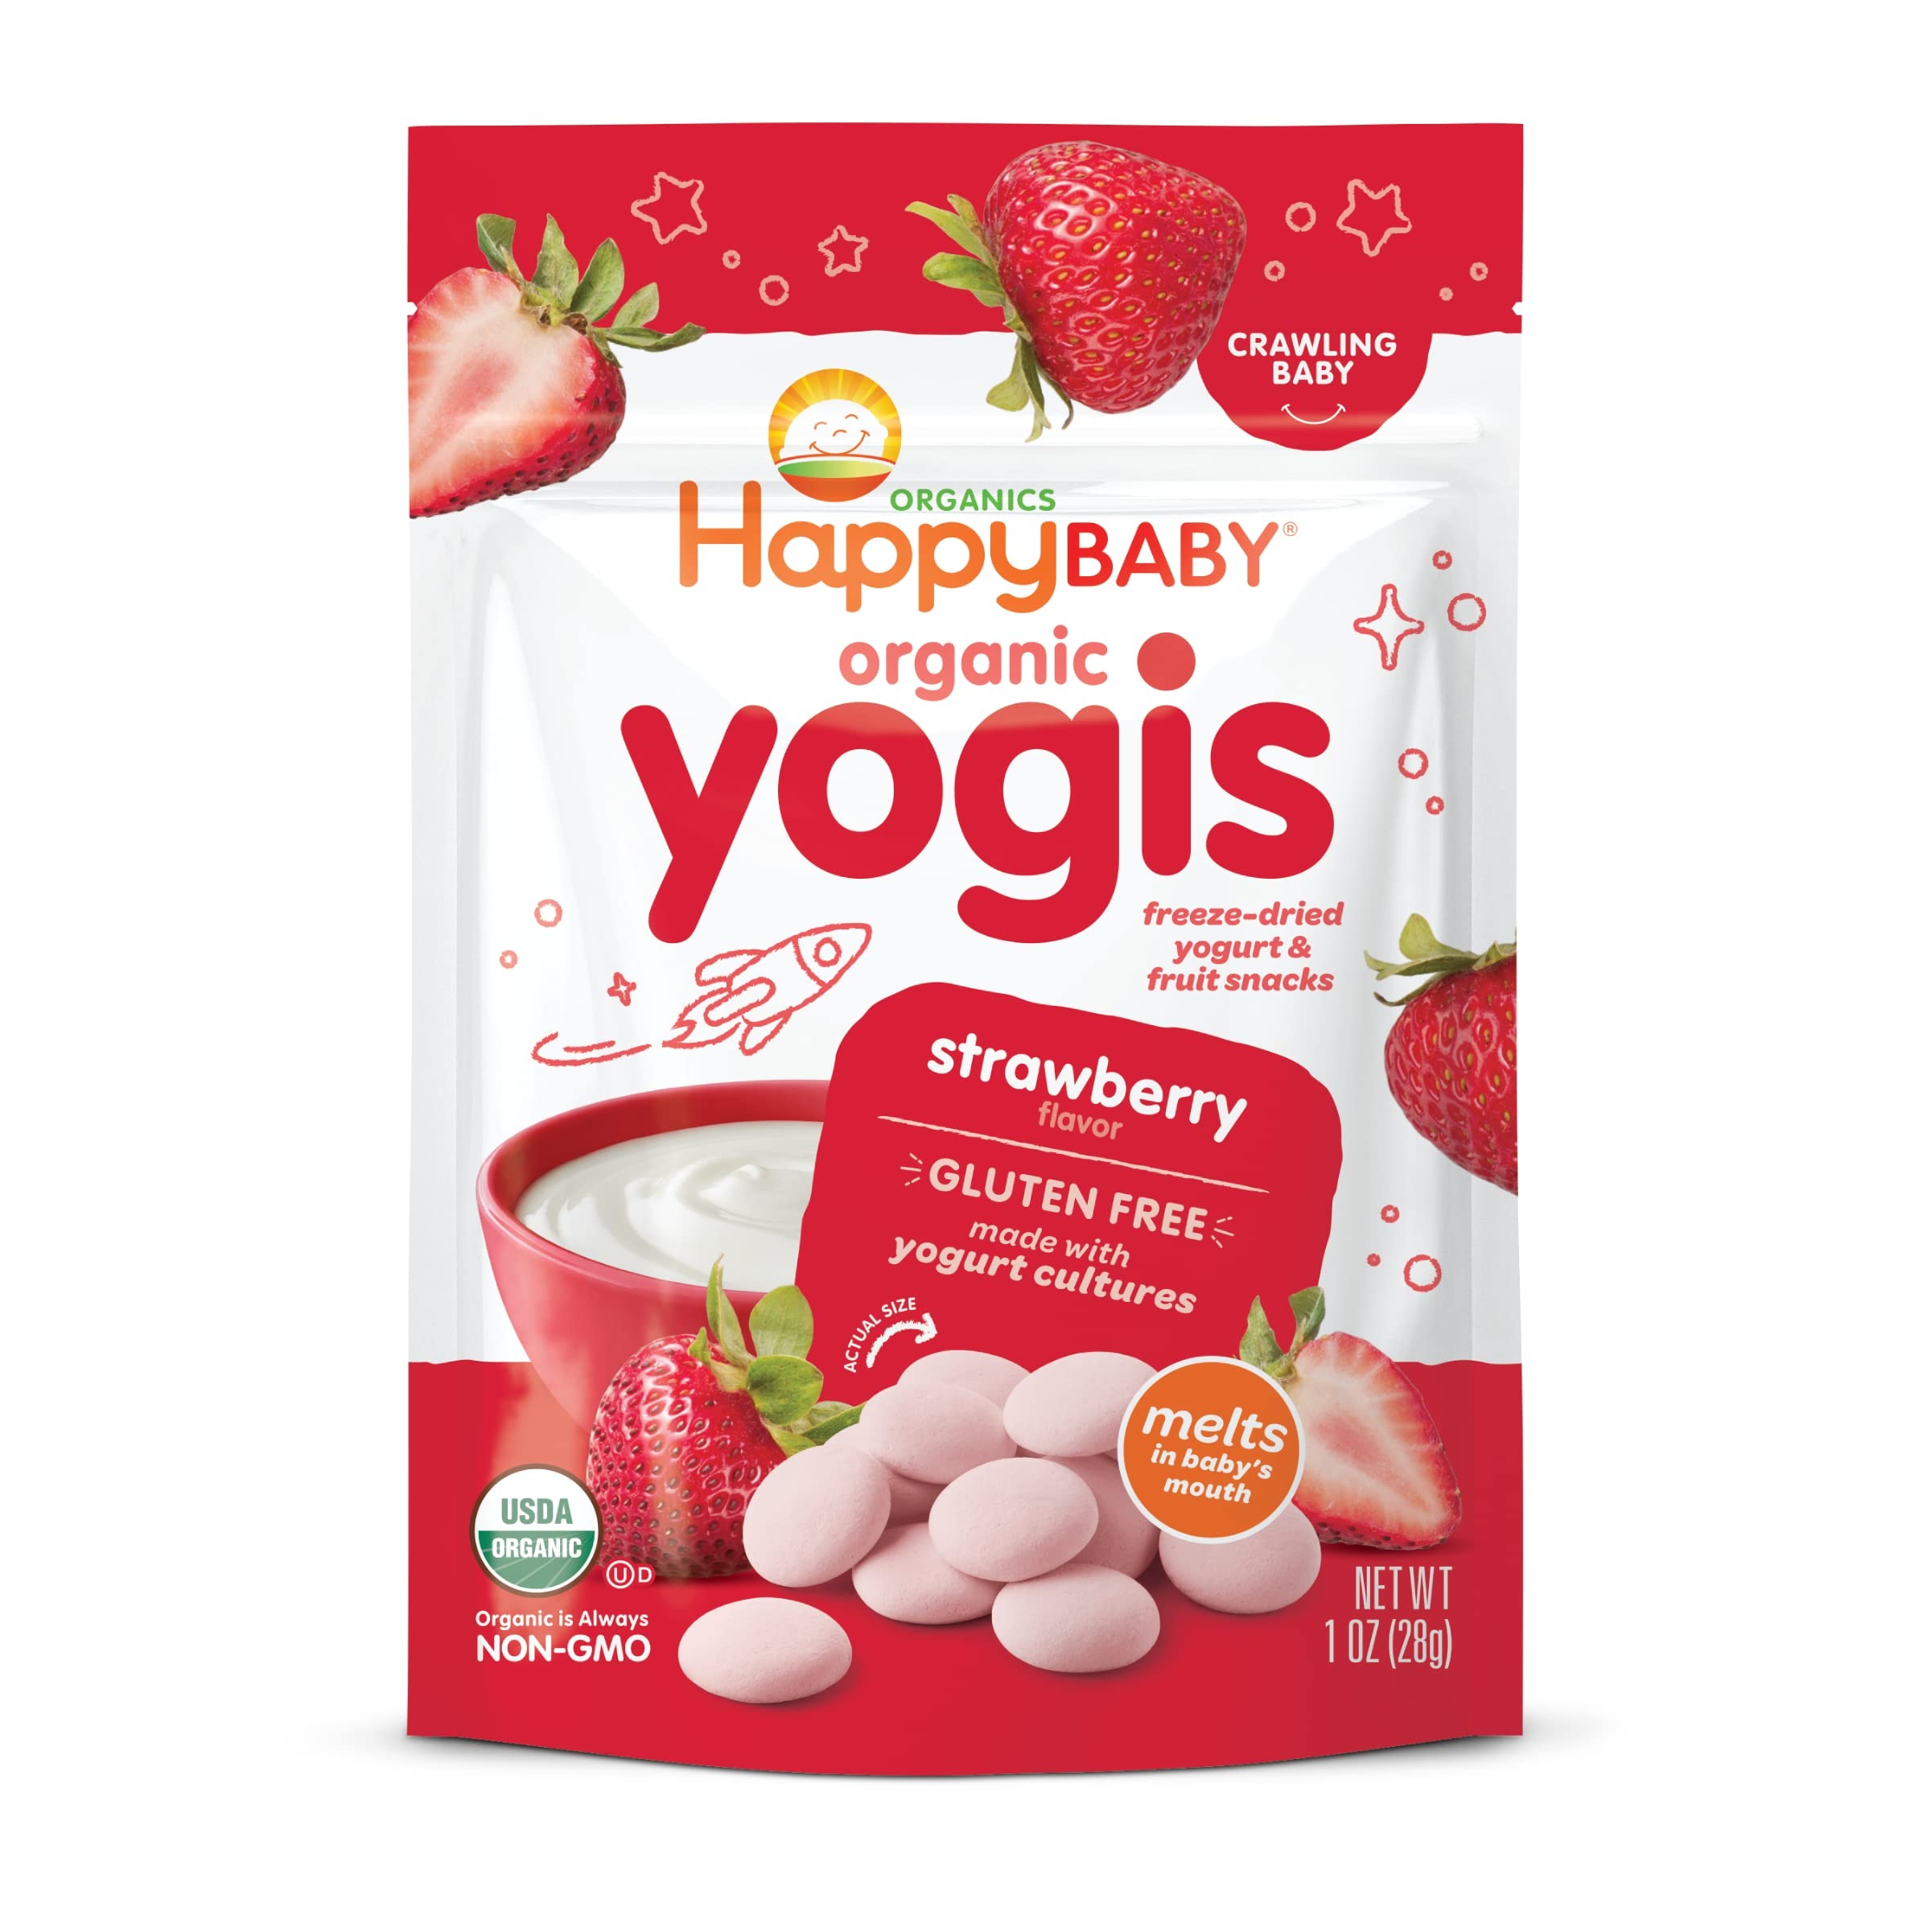
Item Name: Happy Baby Organics Yogis Freeze-Dried Yogurt & Fruit Snack, Strawberry, 1 Ounce (Pack of 1)
Bullet Point 1: Melt-in-your-mouth finger food for babies and toddlers
Bullet Point 2: Help teach baby tactility and self-feeding
Bullet Point 3: Certified organic, non-GMO ingredients
Bullet Point 4: Mindfully Made: We develop premium organic recipes perfectly matched with your child's age and stage. Explore our snacks & meals for growing babies, toddlers & kids, from baby food pouches to freeze-dried yogurt treats, organic cereals & toddler snacks
Bullet Point 5: Happy Tummies: We’re changing the way we feed our children with organic meals & snacks everyone can enjoy! Try our full line of baby food pouches, probiotic cereals, whole milk yogurt, teething wafers & baby snacks
Value: 1.0
Unit: Ounce

Price: 4.19